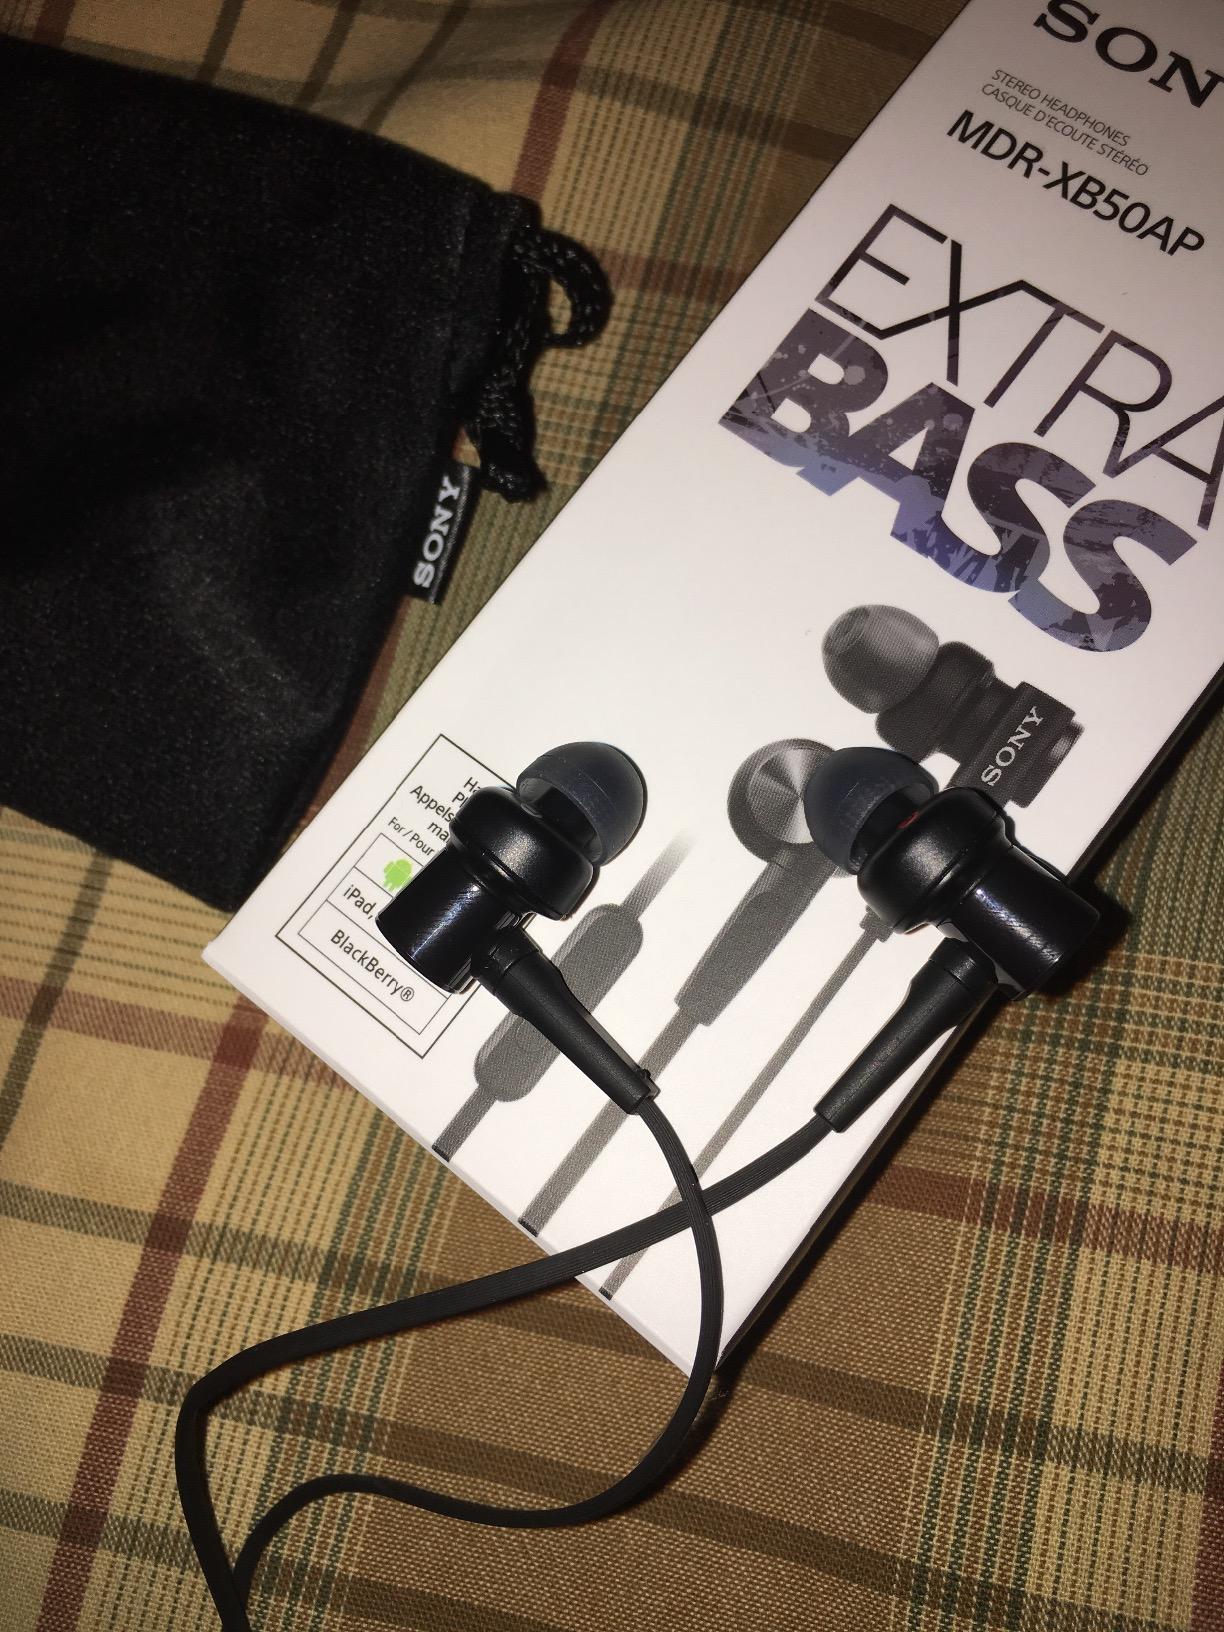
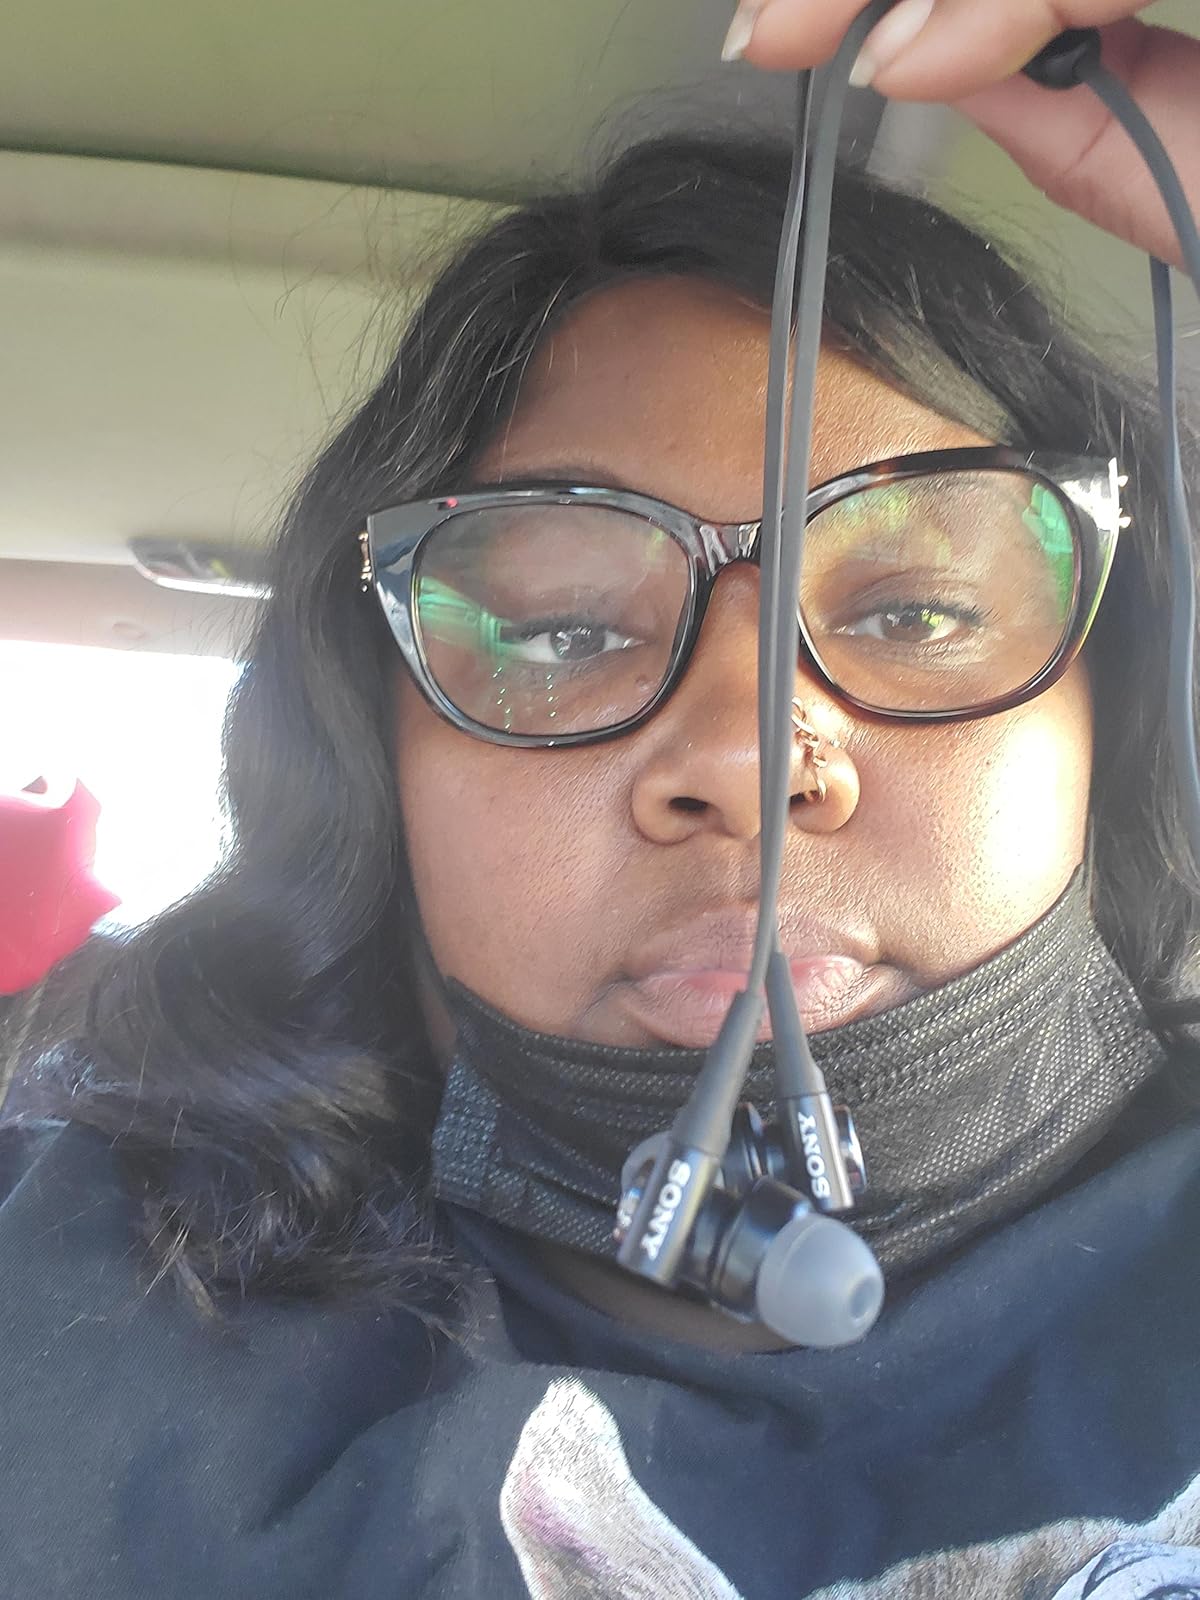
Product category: headphones
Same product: yes